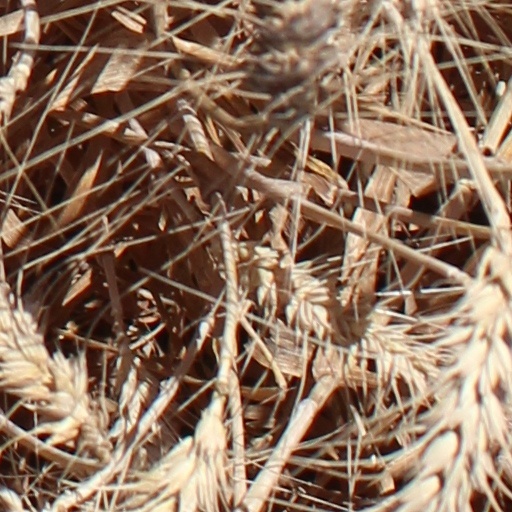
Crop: wheat